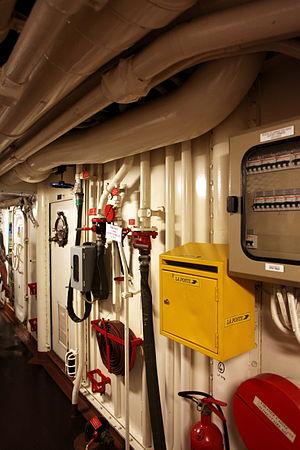
La Poste est une société anonyme française principalement présente en tant qu'opérateur de services postaux, banque, assurance, opérateur de téléphonie mobile, fournisseur de services numériques et de solutions commerce, commerce en ligne et collecte et vente de données. La Poste est détenue par la Caisse des dépôts et consignations et l'État français. La Poste et toutes ses filiales regroupées forment Le Groupe La Poste.